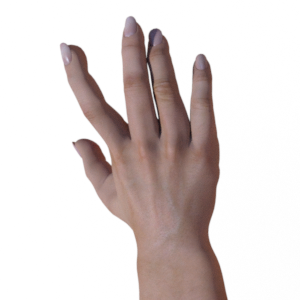
Label: paper